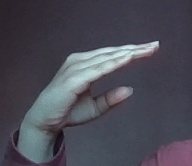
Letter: jeem